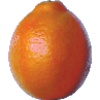
Label: Tangelo 1